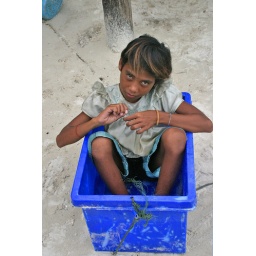
girl in box 50669